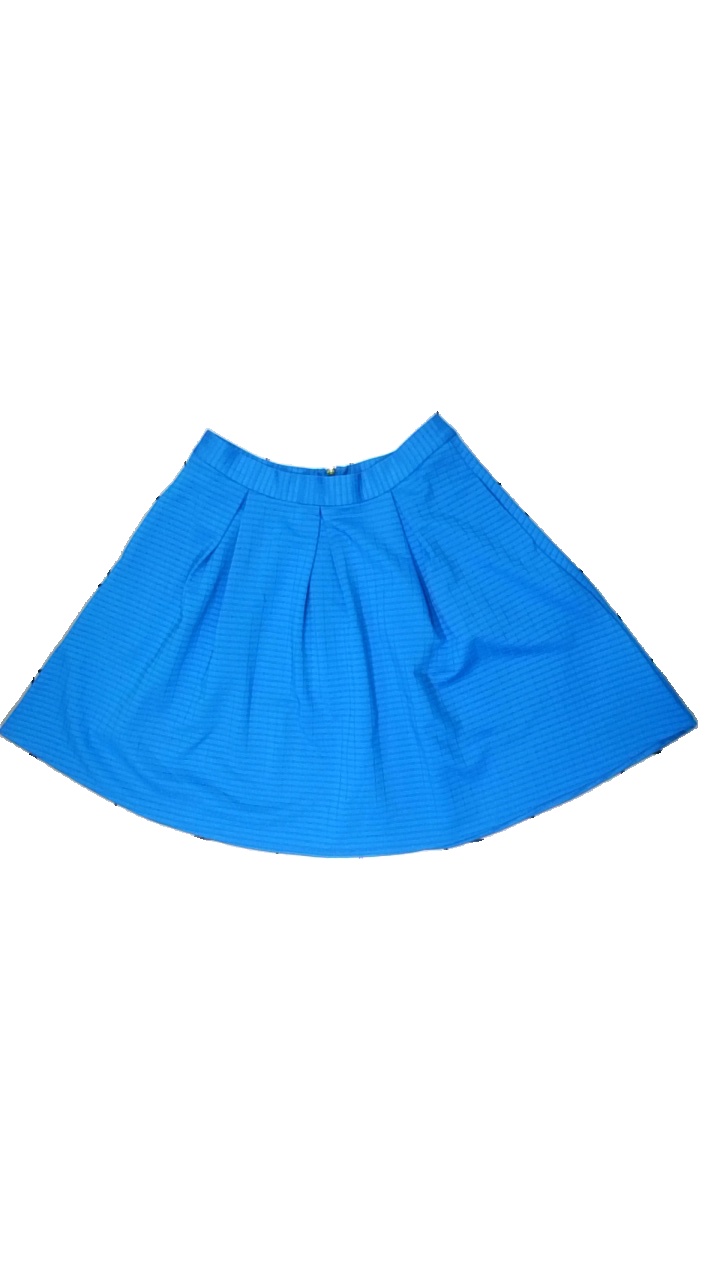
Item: Skirt (Ladies)
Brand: Yumi
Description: blått kjol med fyrkanter
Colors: Blue
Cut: Regular
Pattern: Geometric print
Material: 100% polyester
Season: All
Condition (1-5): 5
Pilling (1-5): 5
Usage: Reuse
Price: <50